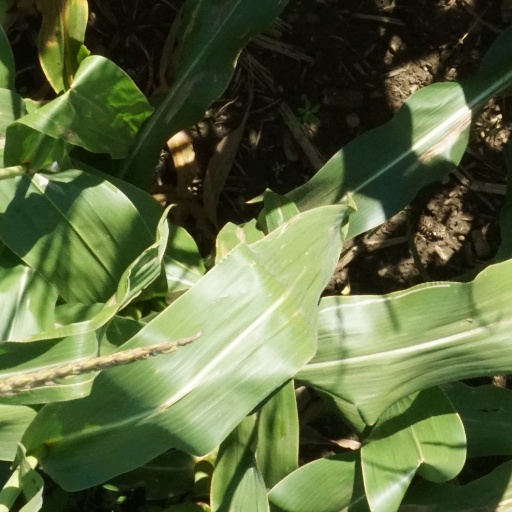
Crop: maize; corn